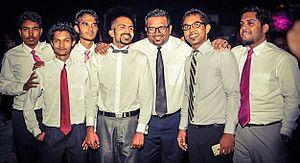
Ahmed Adeeb Abdul Ghafoor, né le 11 avril 1982 à Malé, est un homme politique maldivien, vice-président de la République des Maldives de juillet à octobre 2015.